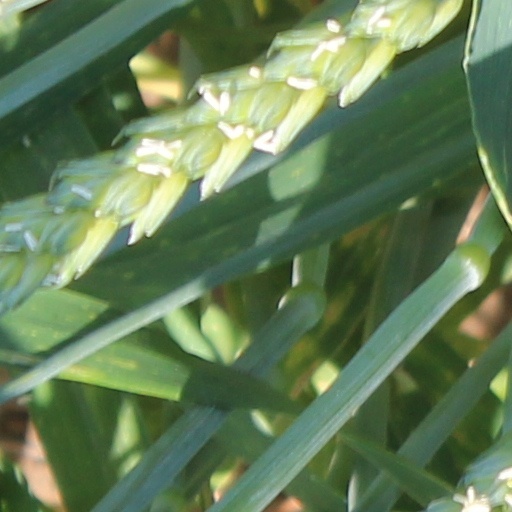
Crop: wheat